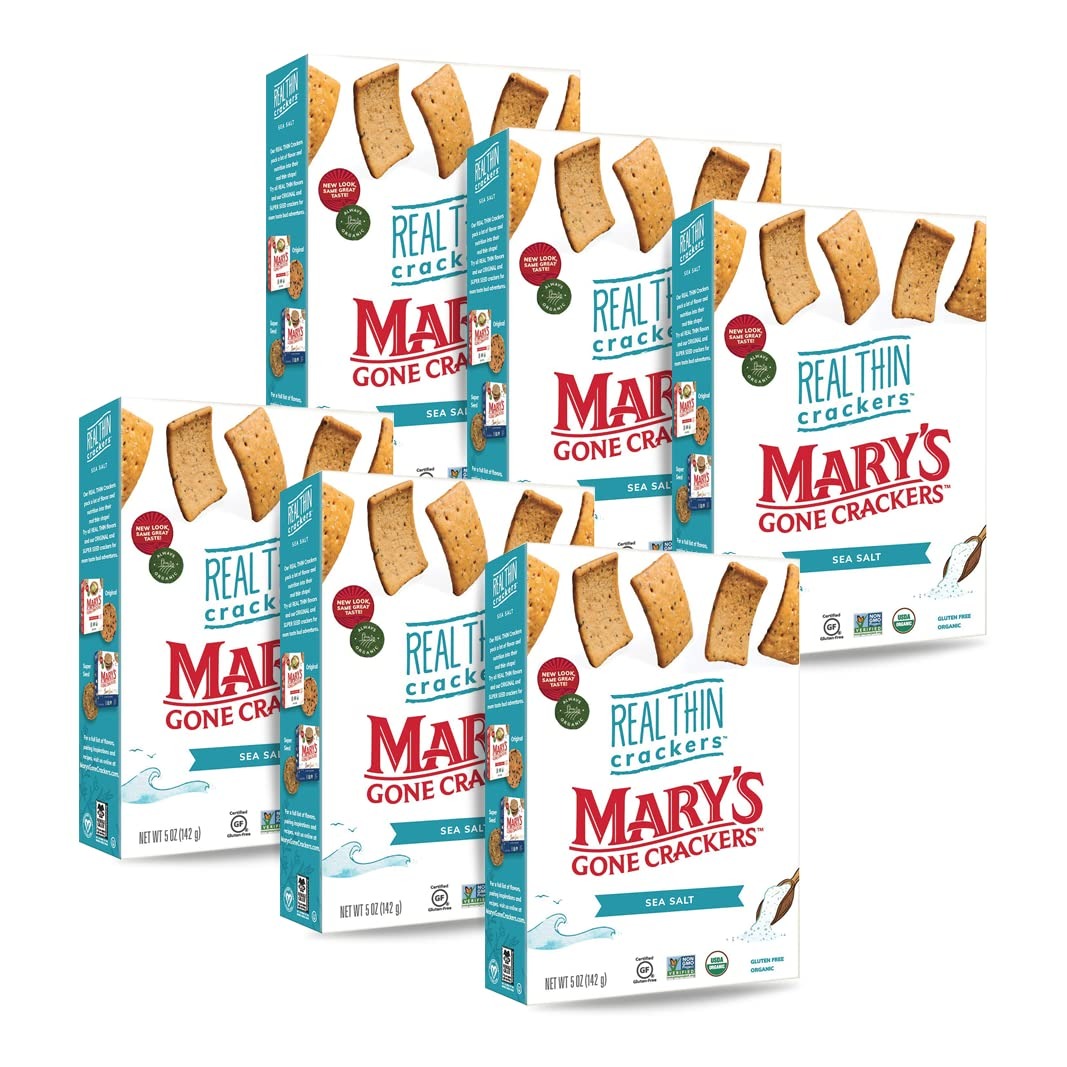
Item Name: Mary's Gone Crackers Sea Salt Seasoned Organic Real Thin Crackers, Gluten Free, Non GMO, 5 Ounces (Pack Of 6)
Bullet Point: Mary's Gone Crackers Sea Salt Seasoned Organic Real Thin Crackers, Gluten Free, Non GMO, 5 Ounces (Pack Of 6)
Value: 30.0
Unit: Ounce

Price: 4.075